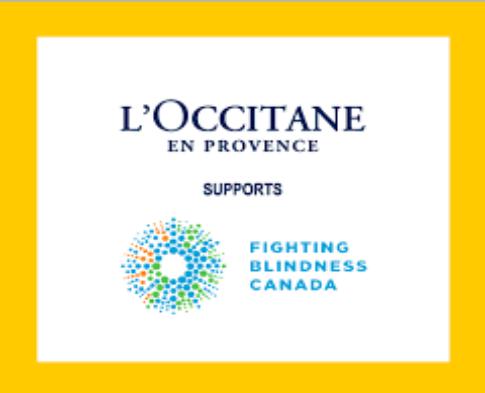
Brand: L'Occitane en Provence
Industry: Necessities